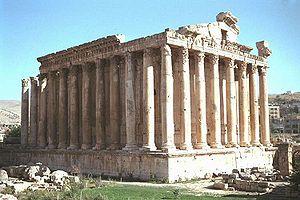
Le temple de Bacchus à Baalbek
Cet article concerne les événements concernant l'architecture qui se sont déroulés durant le IIᵉ siècle :
Baalbek est l’ancienne Héliopolis des Romains. Aujourd’hui, la ville moderne, chef-lieu du district de Baalbek, au Liban, compte environ 80 000 habitants. La température la plus élevée du Liban y a été recensée avec 47 °C.
La civilisation romaine a laissé de nombreuses traces monumentales et archéologiques dans les régions autrefois soumises à Rome. La solidité des constructions a permis à un certain nombre d'entre elles de résister aux assauts du temps et des hommes, parfois grâce à des détournements fonctionnels qui ont évité qu'elles ne soient considérées que comme des carrières de pierre faciles à exploiter - ce qui fut assez souvent le cas.